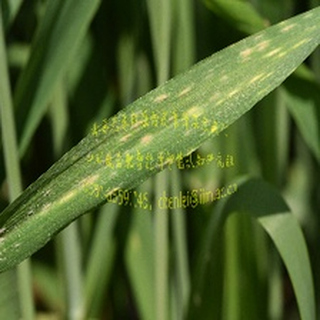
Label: wheat_mildew